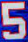
Number: 5